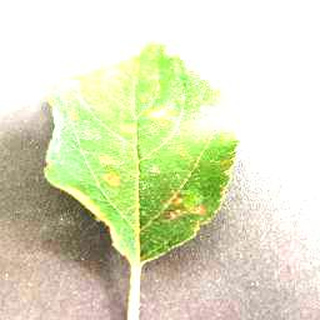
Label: apple_cedar_apple_rust